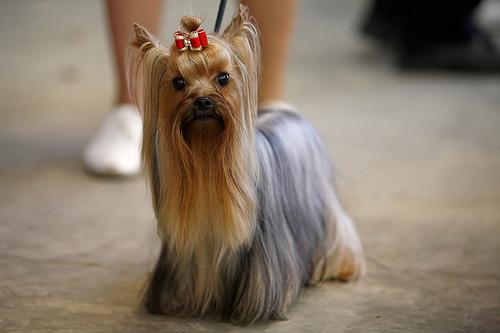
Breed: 340-n000120-Yorkshire_terrier